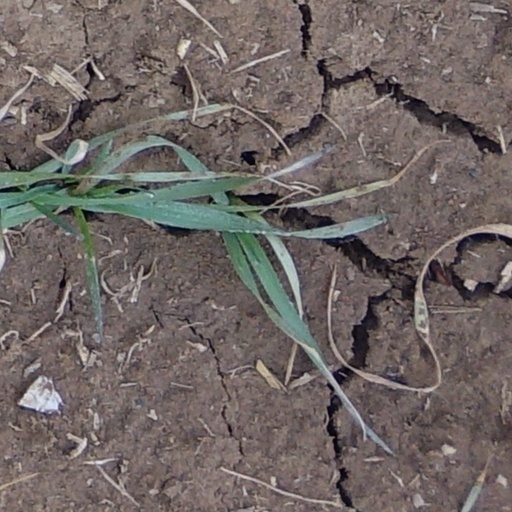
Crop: wheat